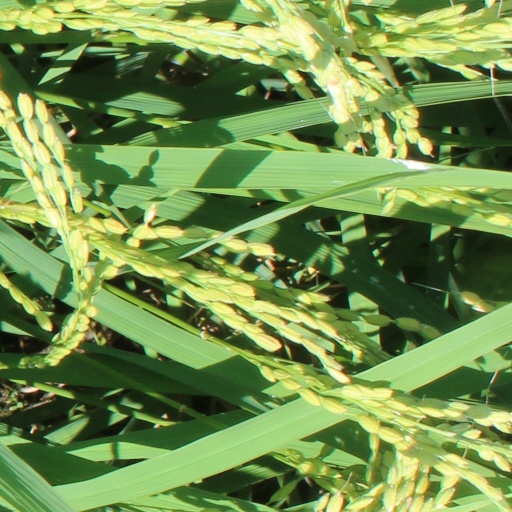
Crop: rice